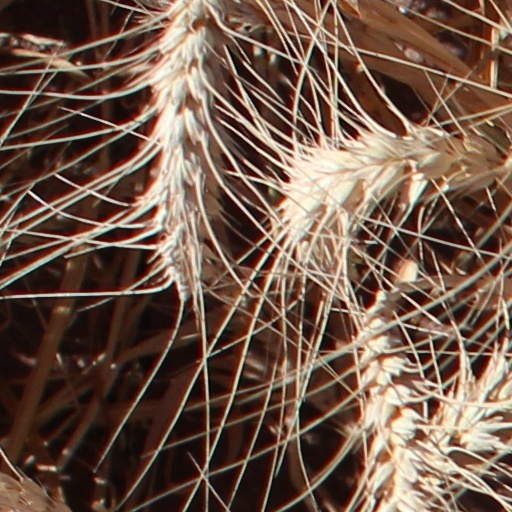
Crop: wheat